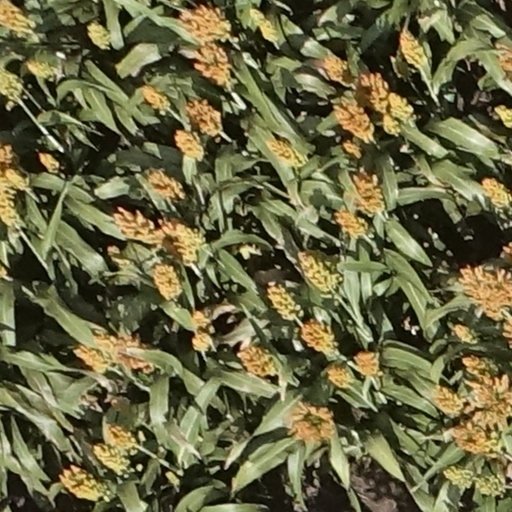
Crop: sorghum